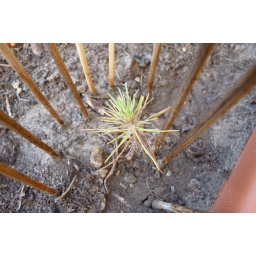
Tiny Pine Tree Growing in our window box